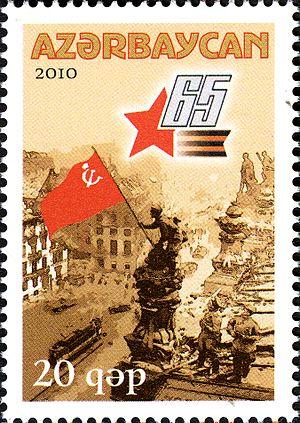
Le Drapeau rouge sur le Reichstag est une photographie d'Evgueni Khaldeï prise le 2 mai 1945 sur le toit du palais du Reichstag, à Berlin. Trois soldats de l'Armée rouge y font flotter la bannière de la Victoire, un drapeau de l'Union soviétique, et l'image devint symbole de la fin de la bataille de Berlin et de la chute du Troisième Reich. Retouchée, l'image est sciemment inspirée de Raising the Flag on Iwo Jima, prise trois mois auparavant, en février 1945.
Evgueni Ananievitch Khaldeï, né le 10 mars 1917 à Donetsk et mort le 6 octobre 1997 à Moscou, est un photographe soviétique renommé de l'agence Tass, correspondant de guerre dans l’Armée rouge. Il est connu pour sa photographie d’un soldat russe plaçant le drapeau rouge de l’Union soviétique sur le Reichstag à Berlin le 2 mai 1945. Cette photographie est devenue un symbole de la chute du Troisième Reich.